Louisiana Purchase Exposition

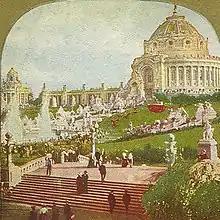
Festival Hall

George Kessler, who designed many urban parks in Texas and the Midwest, created the master design for the Fair.